Charles Cowper Jr.

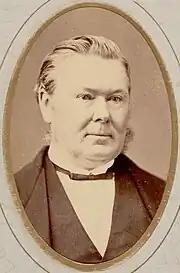
James Martin, defeated by Charles Cowper (junior) in two separate polls.

In October 1863, the Cowper government was defeated in parliament after criticism of the ministry's financial management. After the defeat of the government, James Martin was able to form a ministry which was sworn in by the Governor on October 16. With the formation of the new ministry, by-elections were required for each of the members of the Legislative Assembly who accepted ministerial positions. Soon after the writs were issued for the by-elections, Cowper (junior) resigned as representative for the Tumut electorate in order to contest the Orange by-election against Martin (his father's political opponent). An editorial in "The Sydney Morning Herald" was critical of the decision, describing the younger Cowper as "the mere mouthpiece of his parent", adding: "He is merely the representative of the firm of Cowper and Son, and not trading on his own account". The writer accused Cowper (senior) of putting his son in an odious position, permitting him "to sacrifice the duty he owed to the constituency for which he was elected, in order that he might disturb the course of that very representative Government of which Mr. Cowper professes to be the warmest admirer".